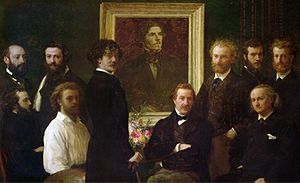
Selvportræt med palet (Manet) / Tilblivelse og tolkning
Selvportræt med palet er et maleri af den franske maler Édouard Manet fra 1879. Det måler 83 x 67 cm og er olie på lærred.